Jean-Paul Bachy

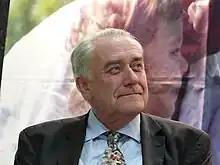

Jean-Paul Bachy (born March 30, 1947, in Charleville-Mézières, Ardennes) is a French politician and the incumbent President of the Regional Council of Champagne-Ardenne. He is a member of the Socialist Party.